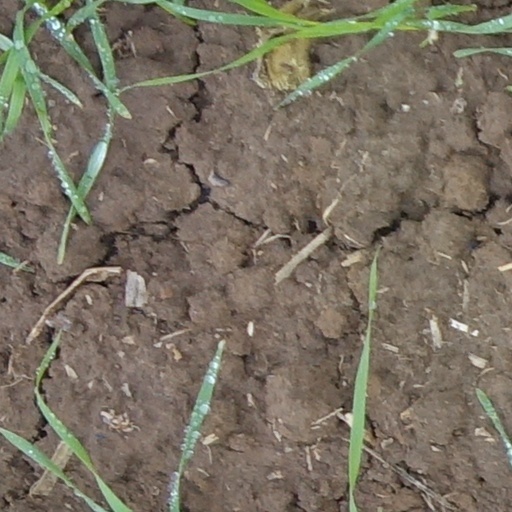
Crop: wheat